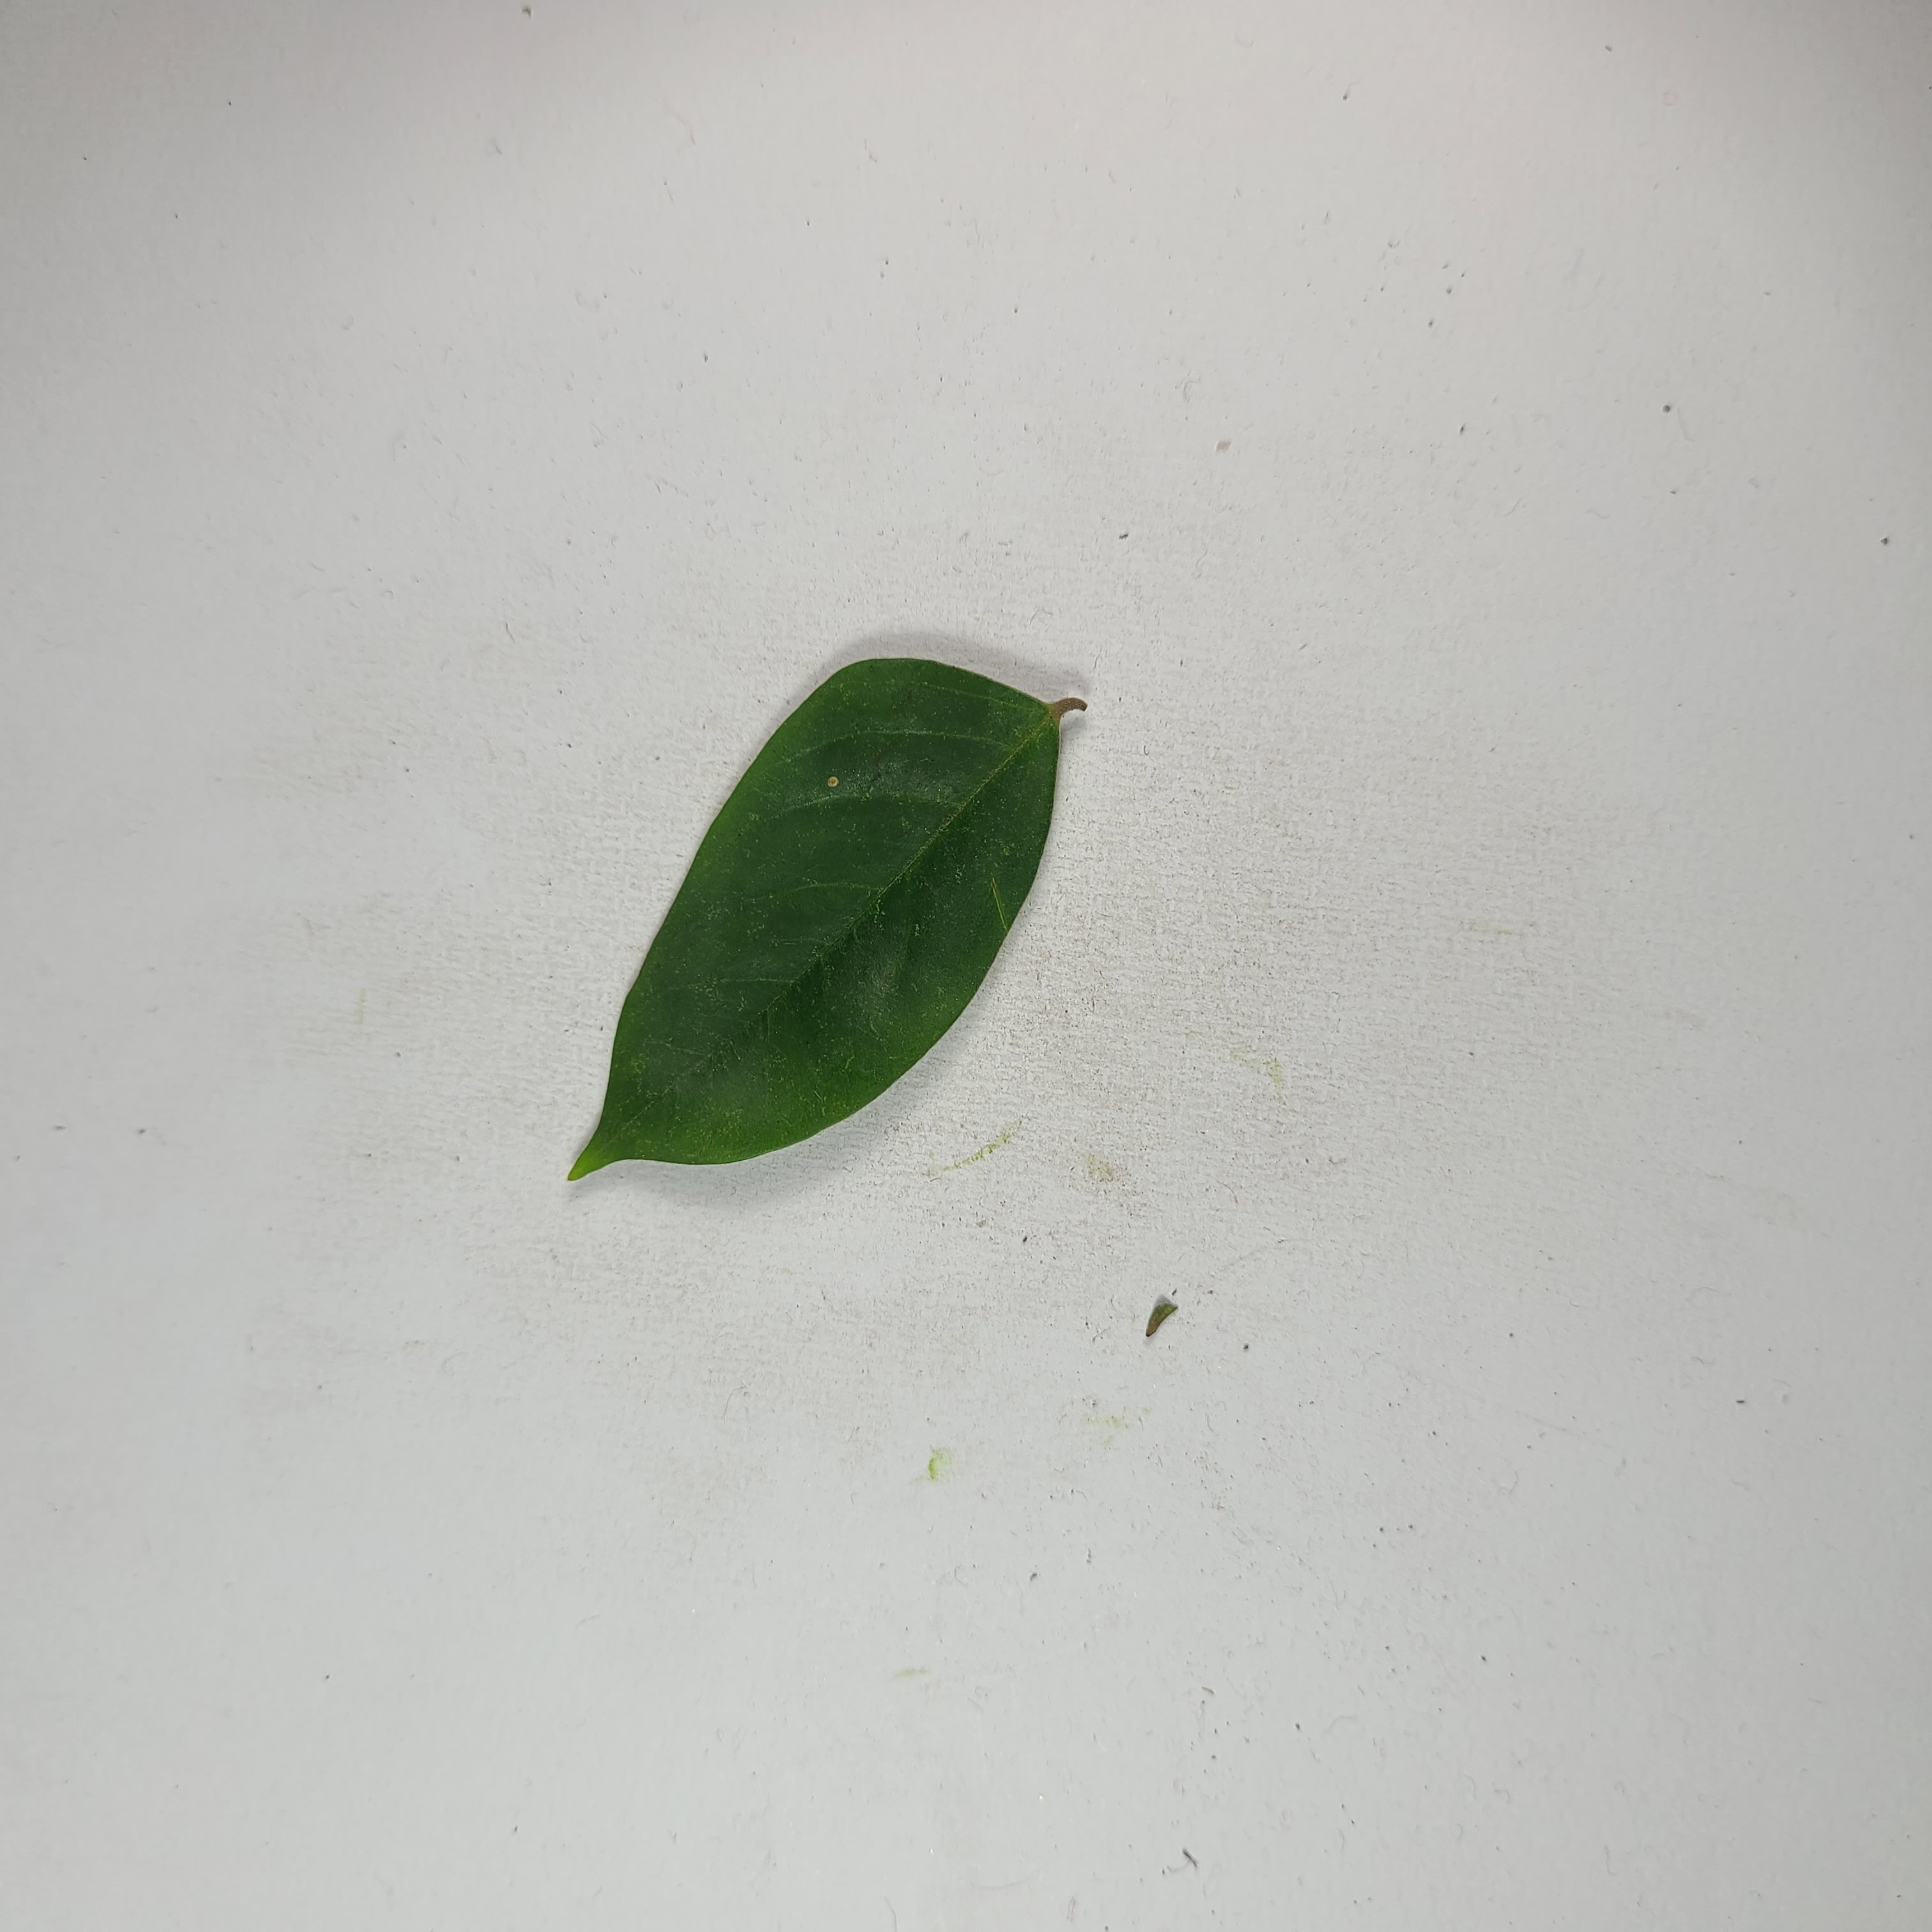
Label: Healthy Leaves